Nikolai Velikov

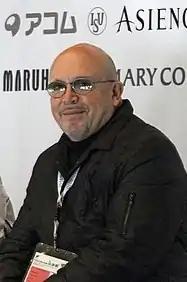
Nikolai Velikov in December 2010

Nikolai Matveyevich Velikov (born June 6, 1945, in Nerekhta) is a Russian pair skating coach.